Rainbow flag (LGBTQ)

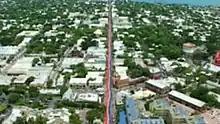
The mile-and-a-quarter-long flag stretching across Key West in 2003

In June 2015, The Museum of Modern Art in Manhattan added the rainbow flag symbol to its design collection.